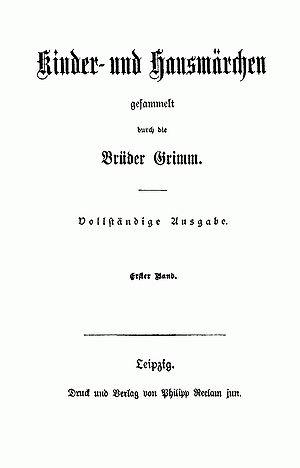
Contes de l'enfance et du foyer est un recueil de contes populaires allemands publié par Jacob et Wilhelm Grimm, d'abord en deux volumes, parus successivement le 20 décembre 1812 et en 1815. De leur vivant, ils publieront sept éditions, la dernière en 1857. Lors de chaque nouvelle publication, ils tiendront compte des goûts du lectorat et créeront ainsi un trésor littéraire unique destiné surtout aux enfants. C’est notamment le manque de succès en 1812 qui incita les frères à réviser leurs textes.